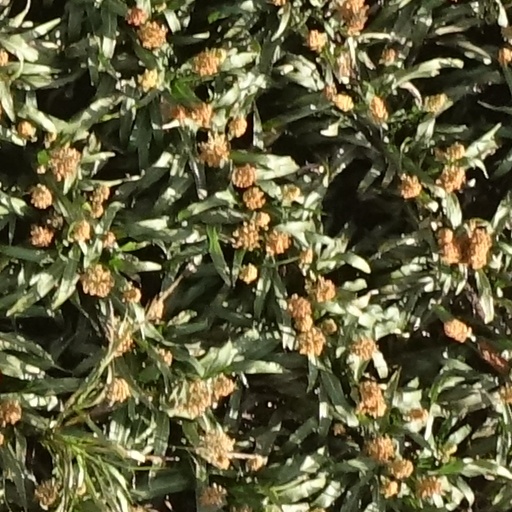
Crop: sorghum